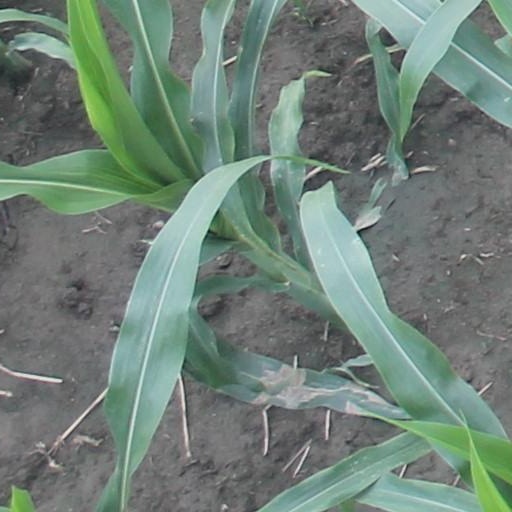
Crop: maize; corn